Gravity train

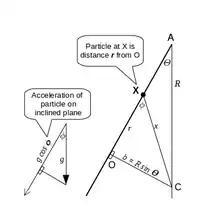
Diagram of forces on a gravity train on non-diametrical straight line path

which is exactly the same for this new formula_3, distance along AOB away from O, as for the formula_3 in the diametric case along ACD. So the remaining analysis is the same, accommodating the initial condition that the maximal formula_3 is formula_38 the complete equation of motion is